Rencontres du Film Court Madagasikara

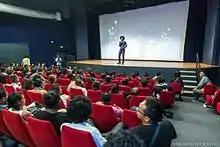
Laza welcomes the audience to a competition screening of RFC 11 at the Institut Français de Madagascar, 2016.

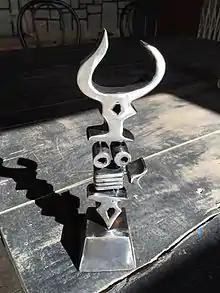
The Zebu d'or as awarded during RFC 10 (2015).

Rencontres du Film Court Madagasikara (Rencontres du Film Court (de) Madagascar (RFC), or Madagascourt Film Festival (MFF)) is the only film festival in Madagascar.